Lachlan Watson

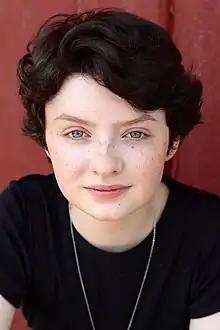
Watson in 2021

Lachlan Watson (born April 12, 2001) is an American actor, best known for playing trans boy Theo Putnam in the Netflix original series "Chilling Adventures of Sabrina", and Glen and Glenda, the genderfluid twin children of Chucky, in the second season of the Syfy/USA Network original series "Chucky".